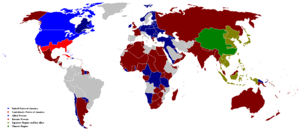
Southern Victory est une série de romans uchroniques de science-fiction écrite par Harry Turtledove. Les onze livres constituant la suite romanesque forment une histoire alternative du continent nord-américain et du monde si la guerre de Sécession avait été gagnée par le Sud confédéré, et soutenu par la France et la Grande-Bretagne, et s'étend de 1862 à 1945. À ce jour, aucun des romans n'a été traduit en langue française.